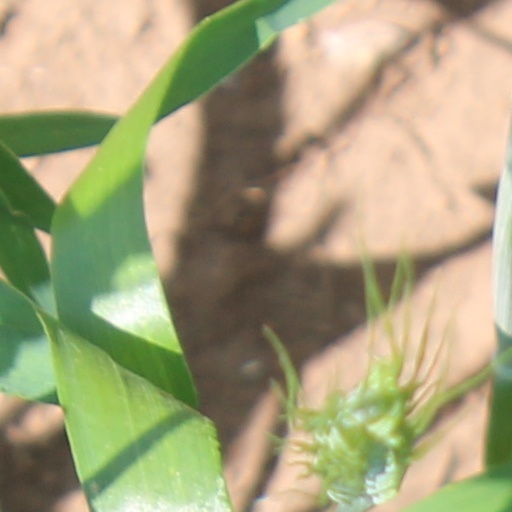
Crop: wheat